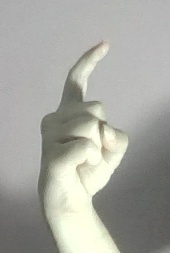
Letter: ra